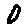
Label: 0